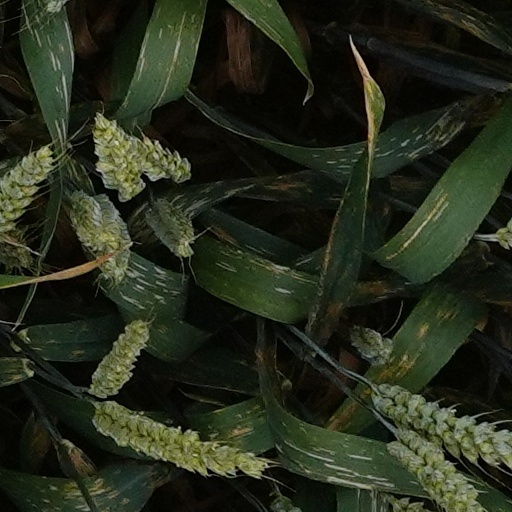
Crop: wheat